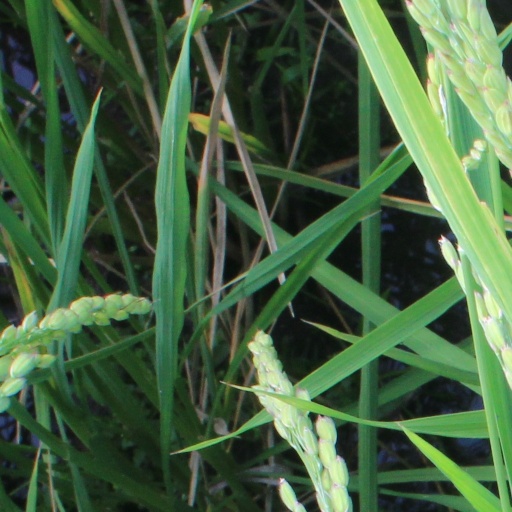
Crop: rice